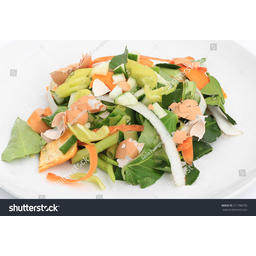
Label: trash